Religion in Montenegro

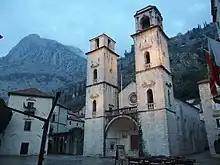
St. Tryphon's Cathedral in Kotor

Eastern Orthodox Christianity is the largest religion in Montenegro at 71% of the population, and is the religion of choice for the vast majority of ethnic Montenegrins and Serbs. In addition to Eastern Orthodox Christianity, there is also a sizeable number of adherents to Sunni Islam at 20% of the population, mainly from ethnic Bosniaks and Albanians.